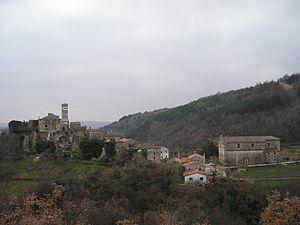
Završje est une localité de Croatie située en Istrie, dans la municipalité de Grožnjan, dans le comitat d'Istrie. En 2001, la localité comptait 59 habitants.